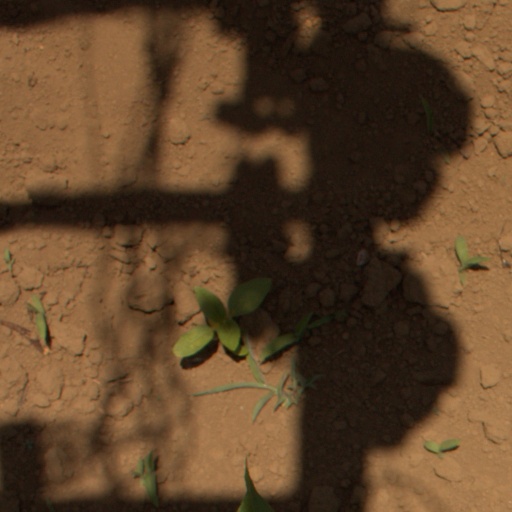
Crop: Jerusalem artichoke